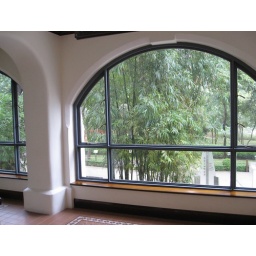
Large windows in the corridor